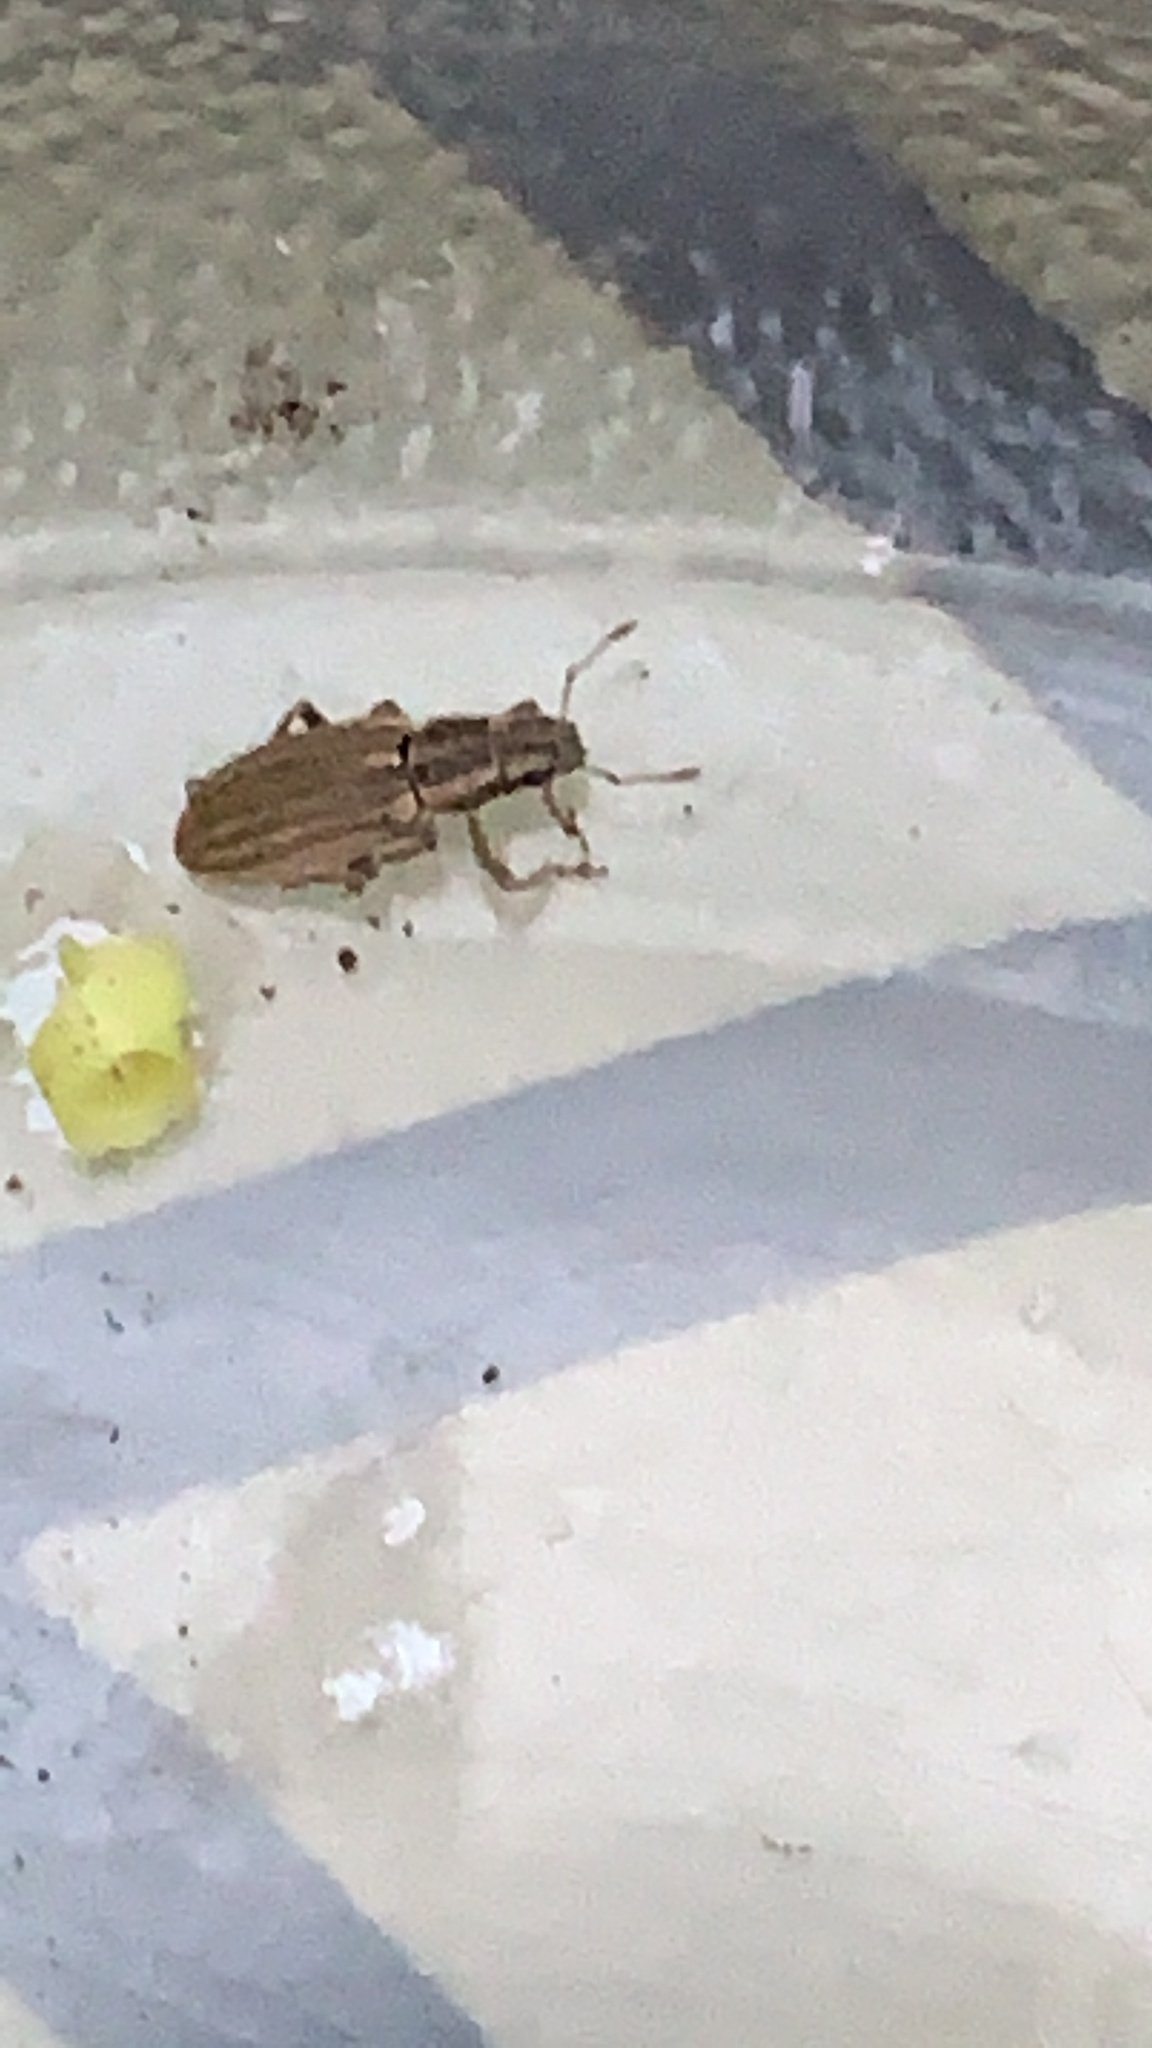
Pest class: pea_leaf_weevil